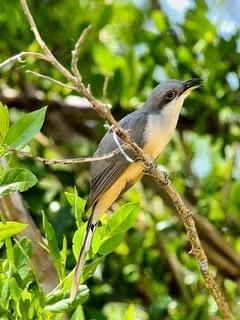
A photo of a mangrove cuckoo